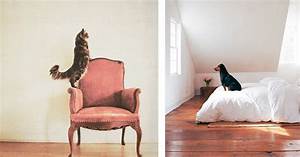
Label: dog